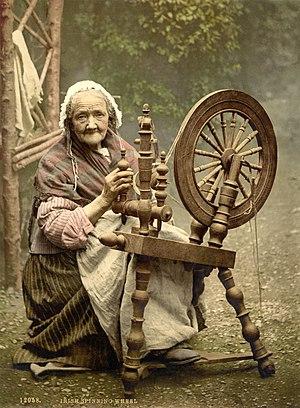
Image photochrome d'une vieille irlandaise filant au rouet. Gaeilge: Prionta fótocrómatach le seanbean Éirinneach ag obair le meaisín sníomhacháin.
La fileuse de nuit est un personnage légendaire dans le folklore de certaines régions d'Europe. La fileuse est un être surnaturel ou une revenante, qui apparait dans une maison, occupée à filer de laine.
Un rouet est un instrument ancien à roue actionné par une pédale ou une manivelle, et servant au filage de la laine, du chanvre ou du lin ainsi que de toute autre fibre.